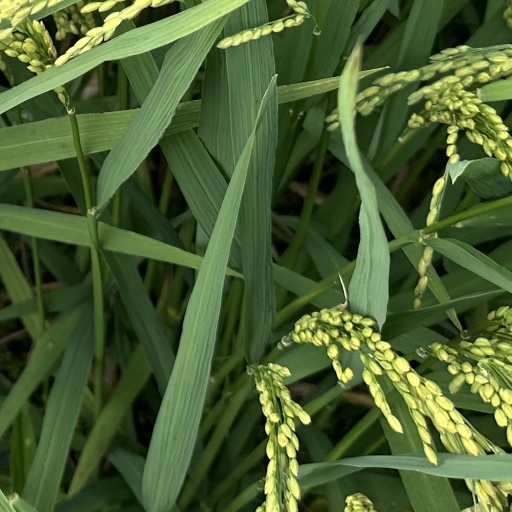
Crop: rice